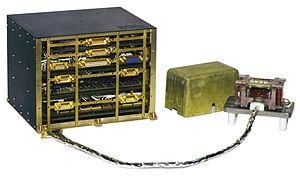
Instrument du satellite scientifique Advanced Composition Explorer (ACE) lancé en 1997. MAG comprend deux magnétomètres tri axiaux.
Advanced Composition Explorer ou ACE est un satellite scientifique du programme Explorer de l'agence spatiale américaine de la NASA qui a pour objectif d'étudier in situ les particules d'origine solaire, interplanétaire, interstellaire et galactique. ACE est lancé en 1997 et sa mission doit durer jusqu'en 2024.